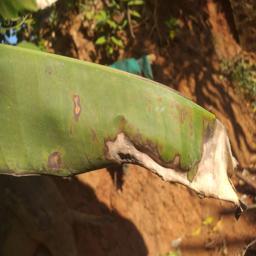
Label: MALBHOG LEAF